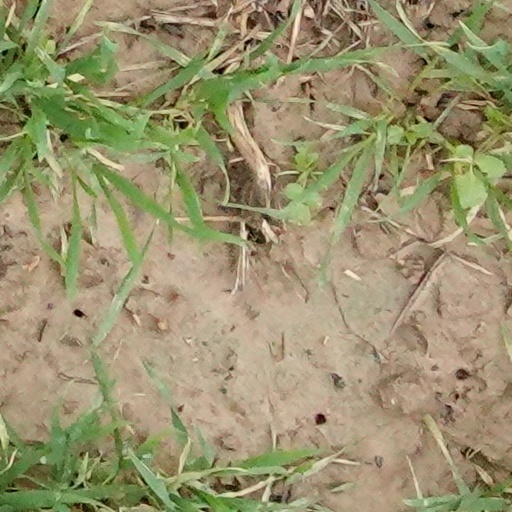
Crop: wheat